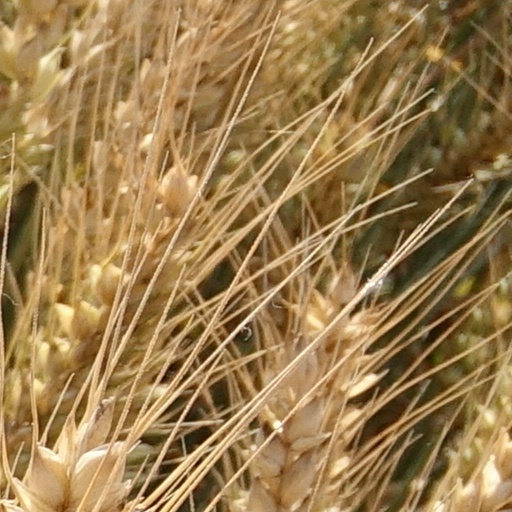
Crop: wheat